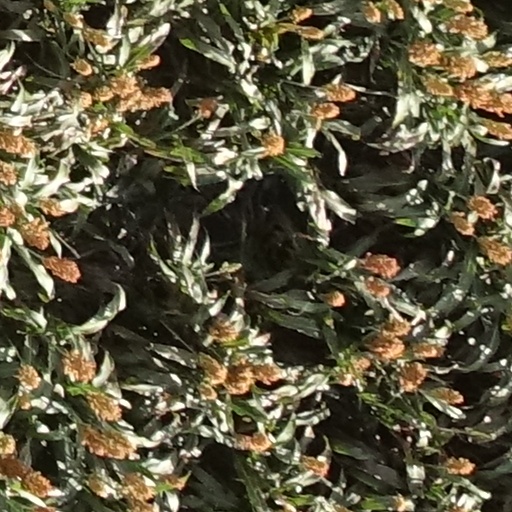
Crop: sorghum